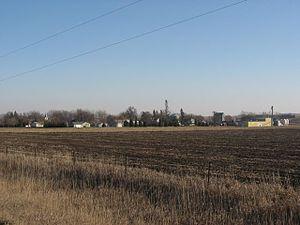
Sherman est une municipalité américaine située dans le comté de Minnehaha, dans l'État du Dakota du Sud.